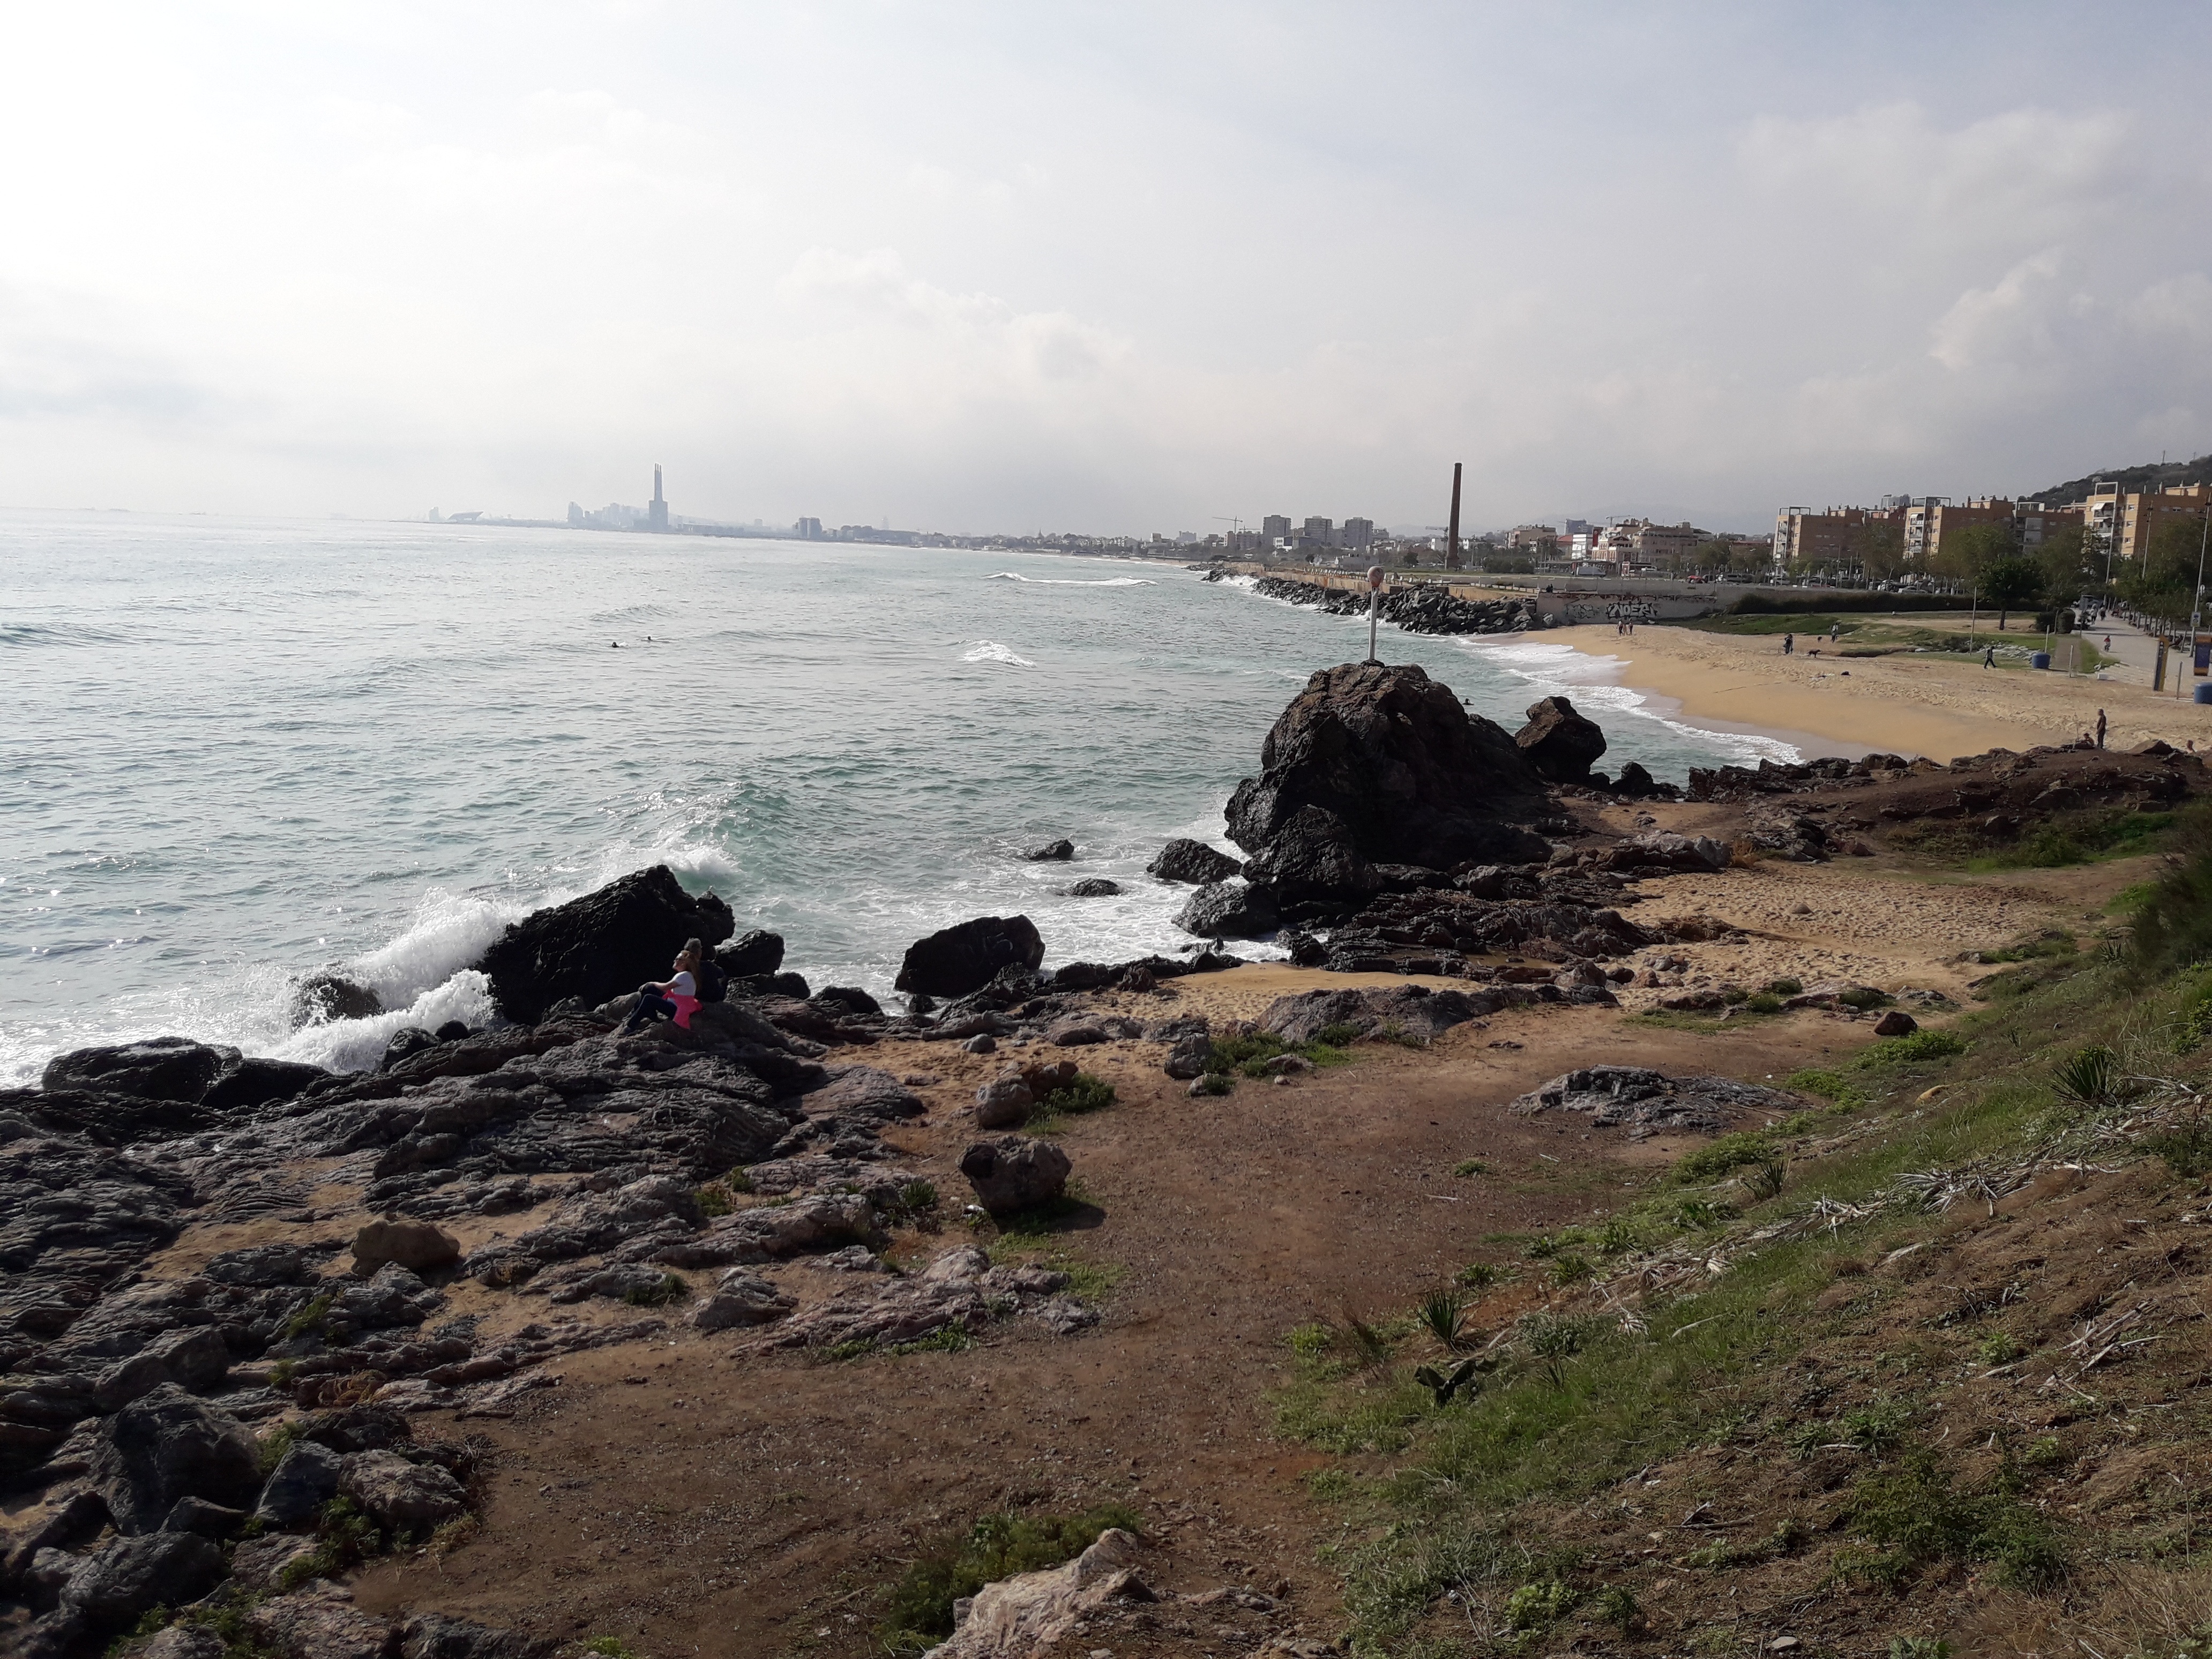
beach, sea, coast, rock, ocean, shore, wave, cliff, cove, tower, bay, terrain, body of water, cape, wind wave